Observable universe

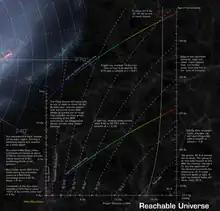
The reachable Universe as a function of time and distance, in context of the expanding Universe.

Both popular and professional research articles in cosmology often use the term "universe" to mean "observable universe". This can be justified on the grounds that we can never know anything by direct observation about any part of the universe that is causally disconnected from the Earth, although many credible theories require a total universe much larger than the observable universe. No evidence exists to suggest that the boundary of the observable universe constitutes a boundary on the universe as a whole, nor do any of the mainstream cosmological models propose that the universe has any physical boundary in the first place. However, some models propose it could be finite but unbounded, like a higher-dimensional analogue of the 2D surface of a sphere that is finite in area but has no edge.